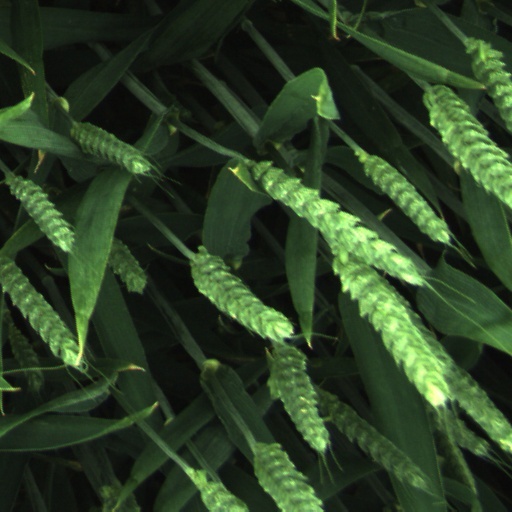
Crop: wheat